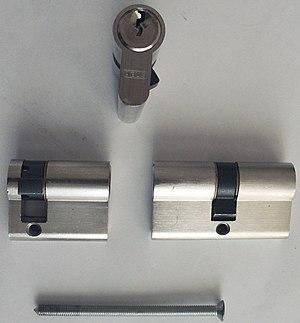
La serrure à goupilles, encore appelée serrure de Yale ou serrure américaine, utilise une série de goupilles de différentes tailles, pour bloquer l’ouverture sans l’introduction de la clef correspondante. On utilise largement ce système dans les serrures à cylindre communément répandues de nos jours.